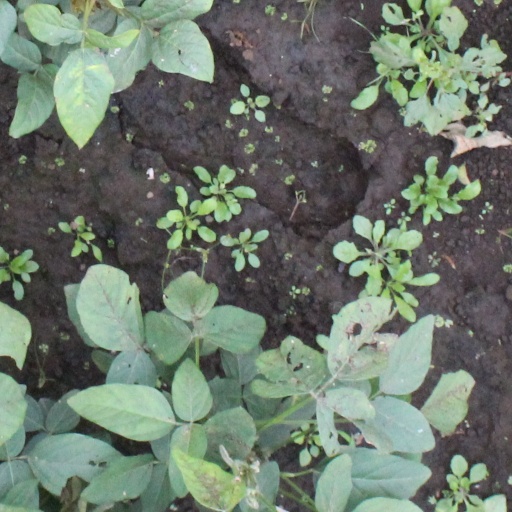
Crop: soybean